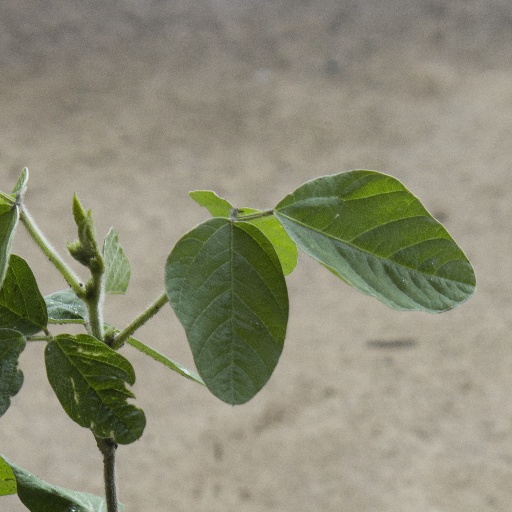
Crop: soybean